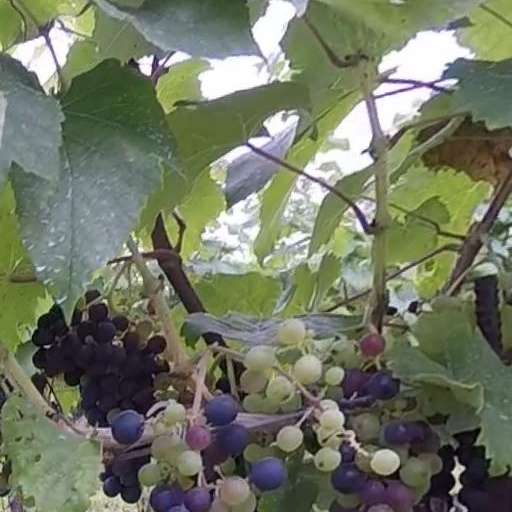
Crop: grape